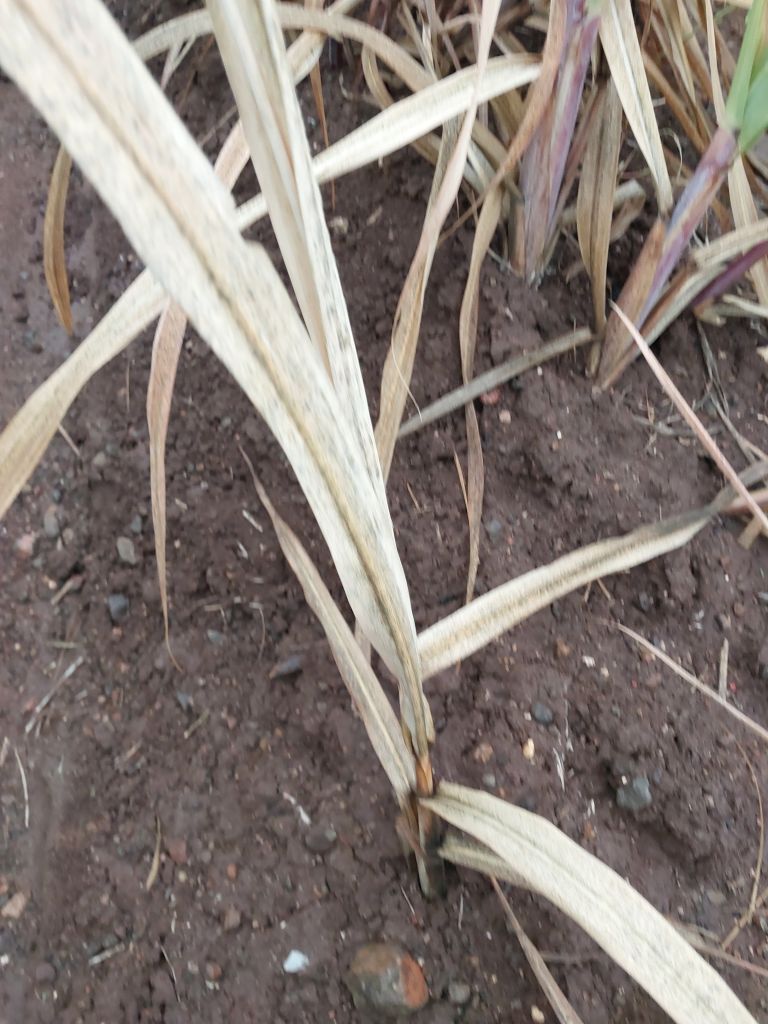
Label: Sett Rot